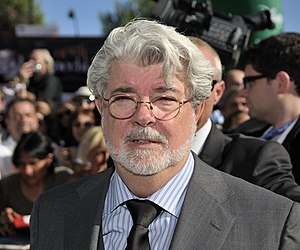
Star Wars: The Force Awakens / Produktion / George Lucas
George Lucas der skabte Star Wars.
Star Wars: The Force Awakens er en amerikansk science fiction-film fra 2015, der er den syvende spillefilm i Star Wars-sagaen. Filmen er instrueret af J.J. Abrams, mens skuespillerne bl.a. tæller Harrison Ford, Mark Hamill, Carrie Fisher, Adam Driver, Daisy Ridley, John Boyega, Oscar Isaac, Lupita Nyong'o, Andy Serkis, Domhnall Gleeson, Anthony Daniels, Peter Mayhew og Max von Sydow. Historien foregår ca. 30 år efter begivenhederne i Star Wars Episode VI: Jediridderen vender tilbage, hvor Oprørsalliancen og Det Galaktiske Imperium er blevet til hhv. Modstandsbevægelsen og Den Første Orden, og følger de nye hovedpersoner Finn, Rey og Poe Dameron sammen med personer fra de tidligere Star Wars-film.